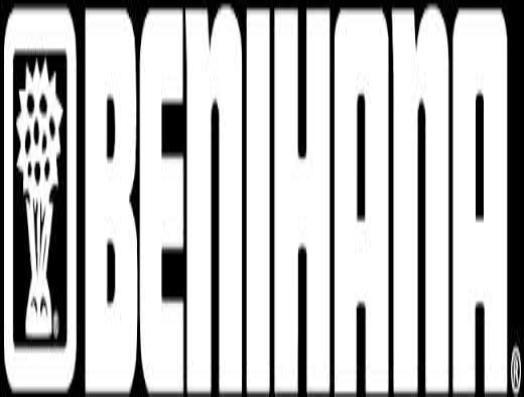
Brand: Benihana
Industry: Food